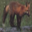
Label: fox